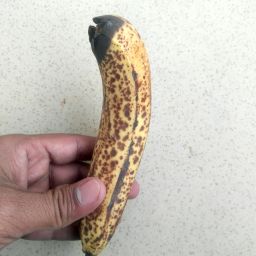
Fruit: Banana
Quality: Bad